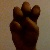
The image shows a hand gesture representing the letter 'E' in Indian Sign Language.